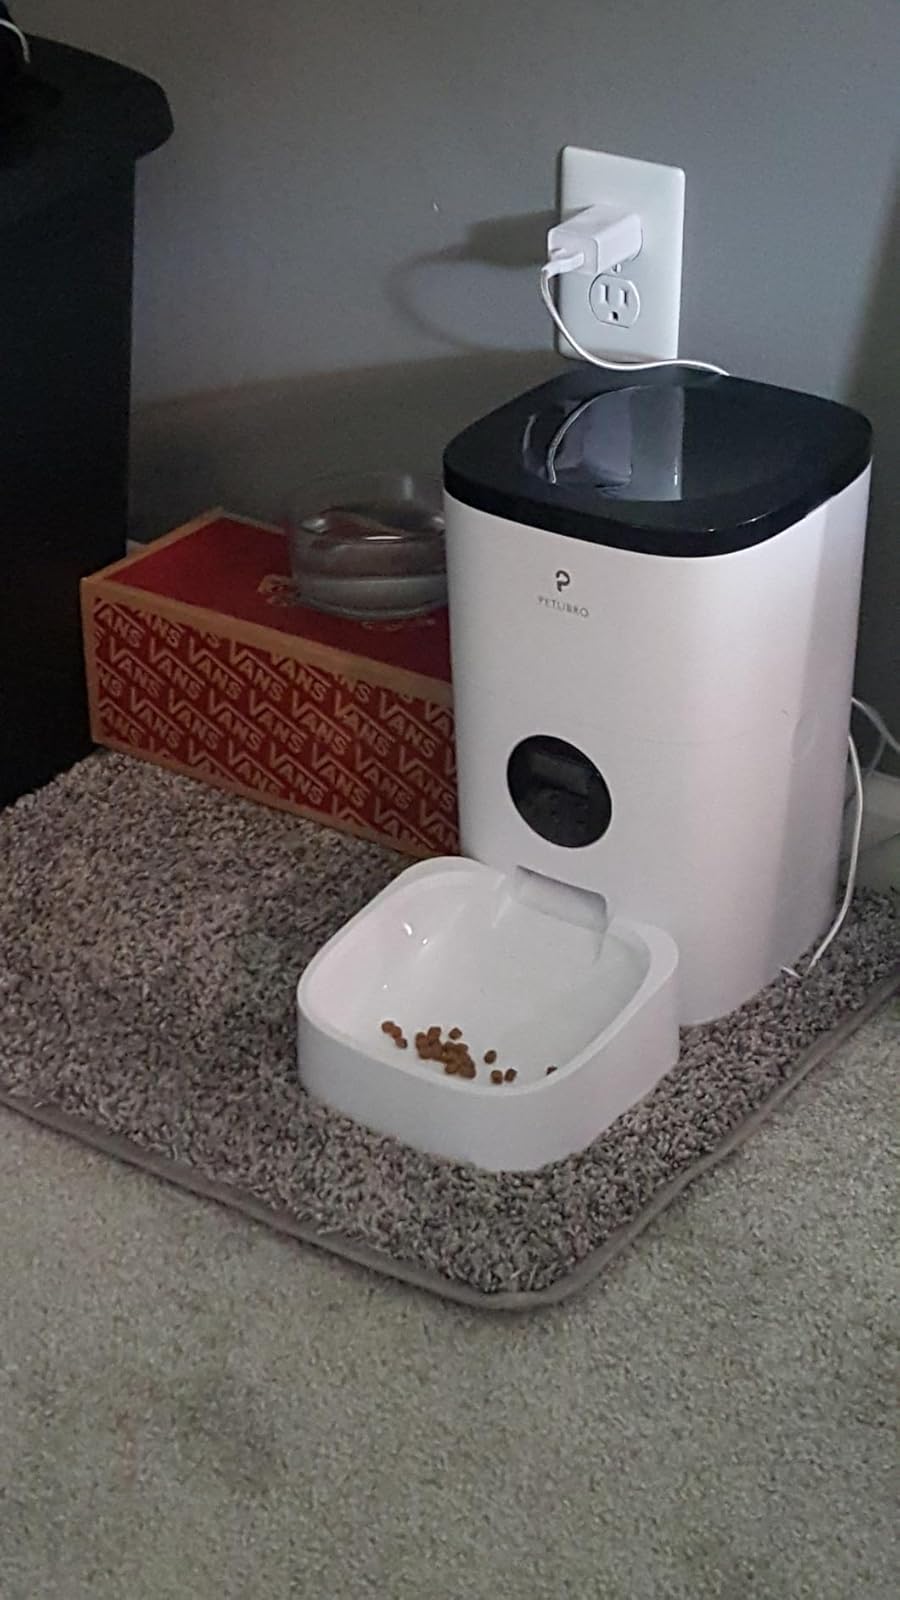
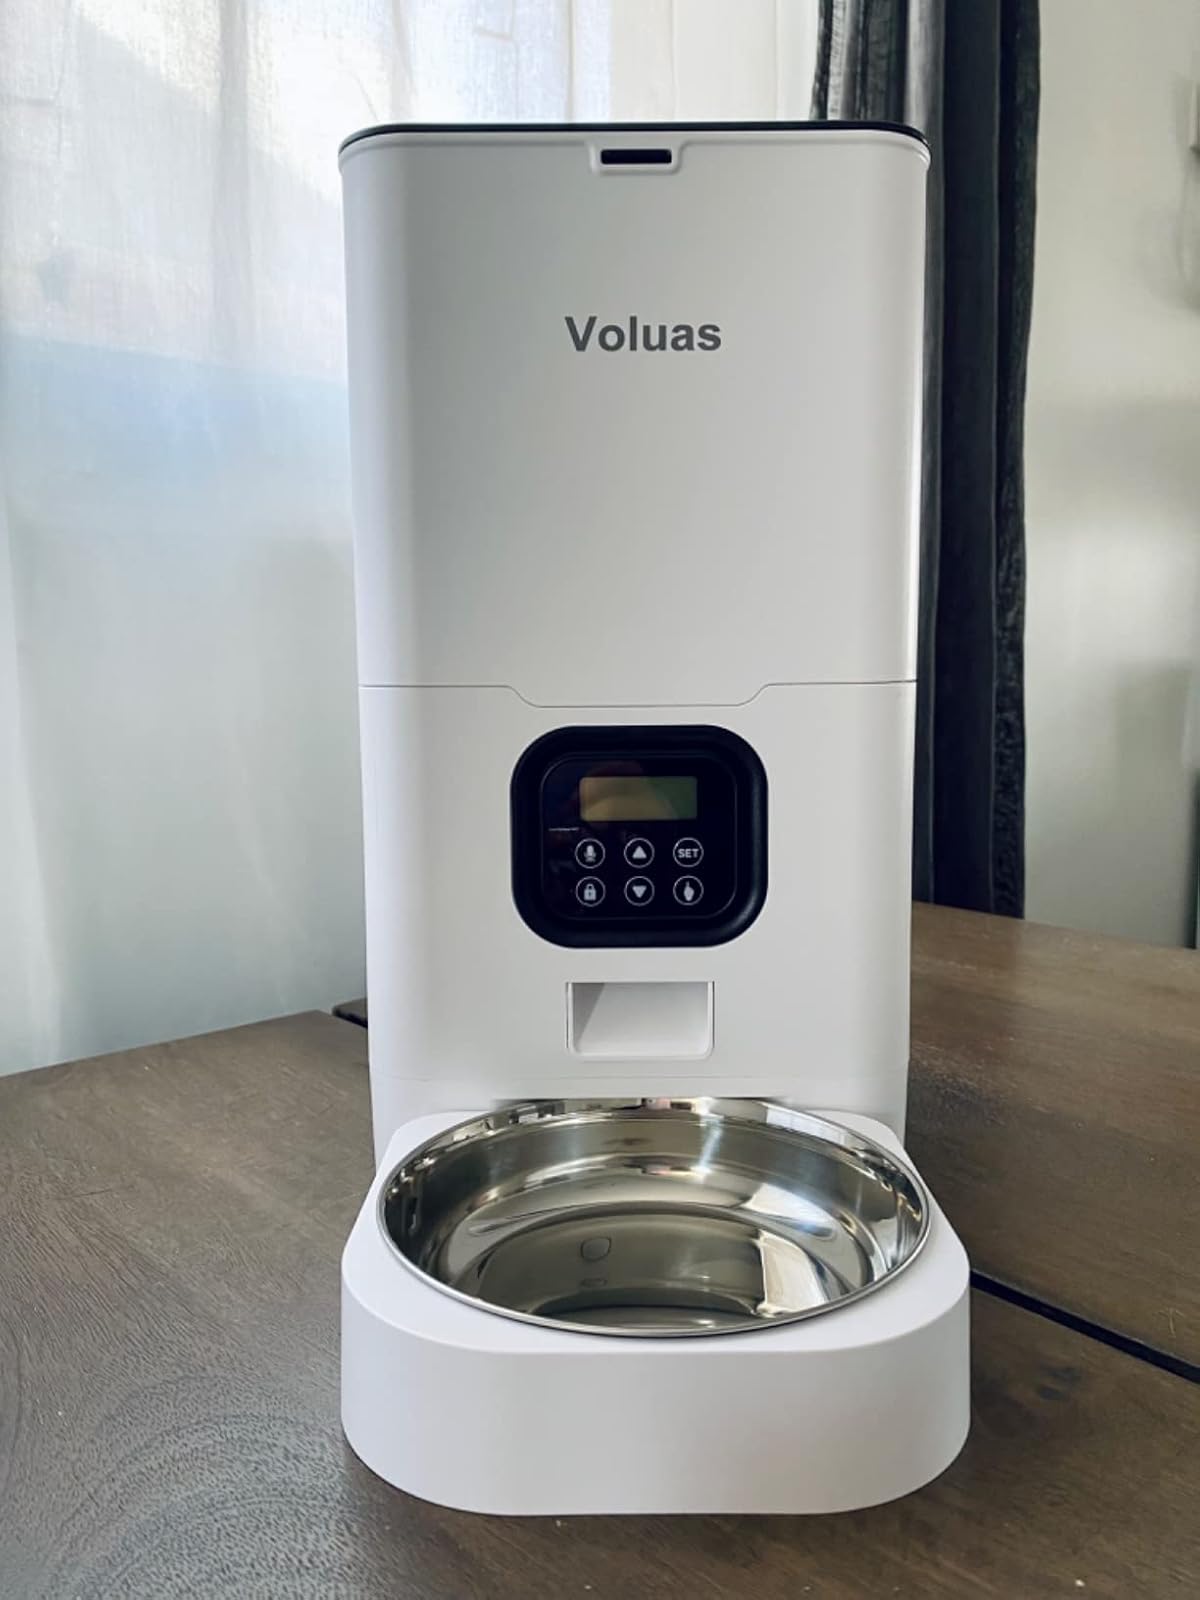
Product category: items_feeder
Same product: no